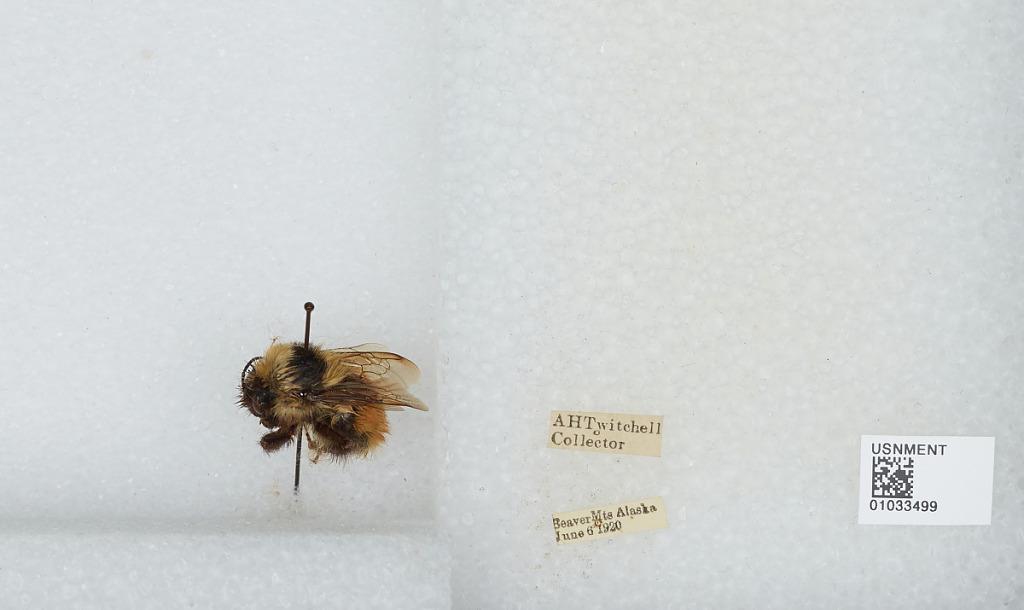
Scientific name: Bombus (Pyrobombus) sylvicola Kirby
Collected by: A. Twitchell
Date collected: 1920-6-6
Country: United States
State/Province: Alaska
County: Yukon-Koyukuk
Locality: Beaver Mountains
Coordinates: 62.8789, -156.954